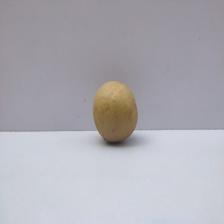
Size: Medium